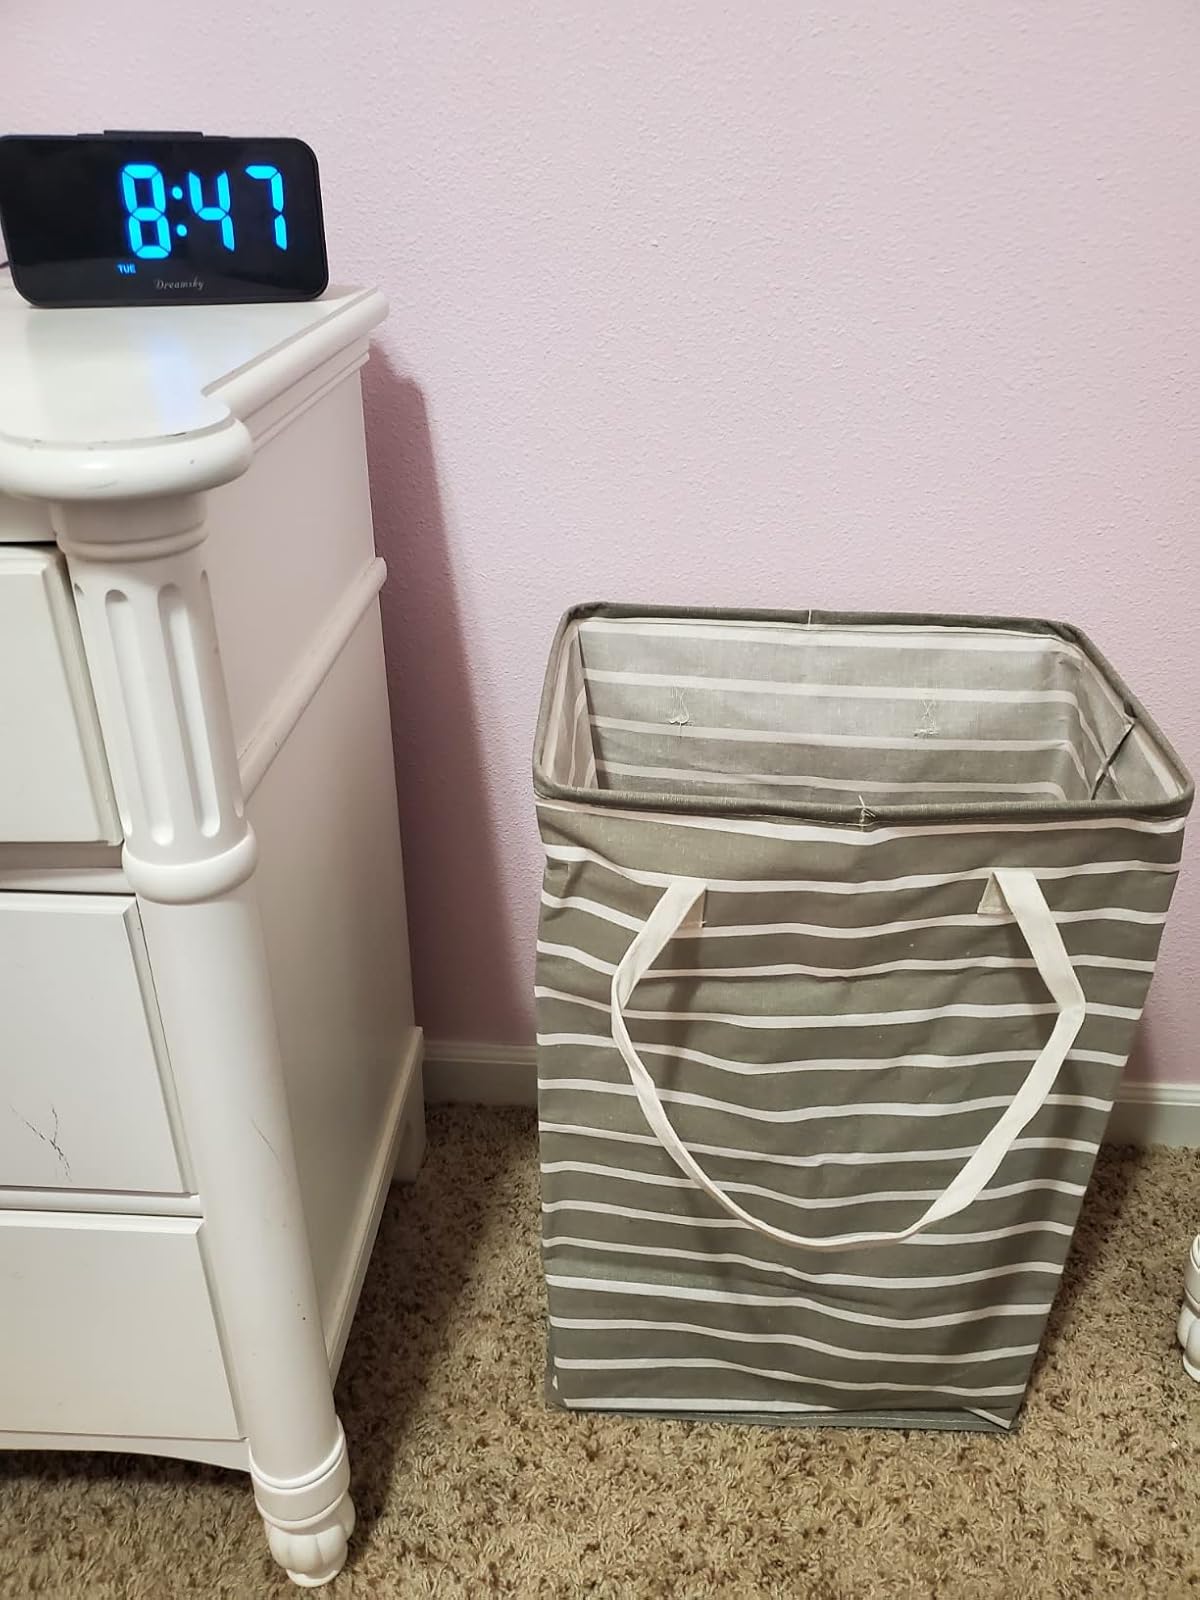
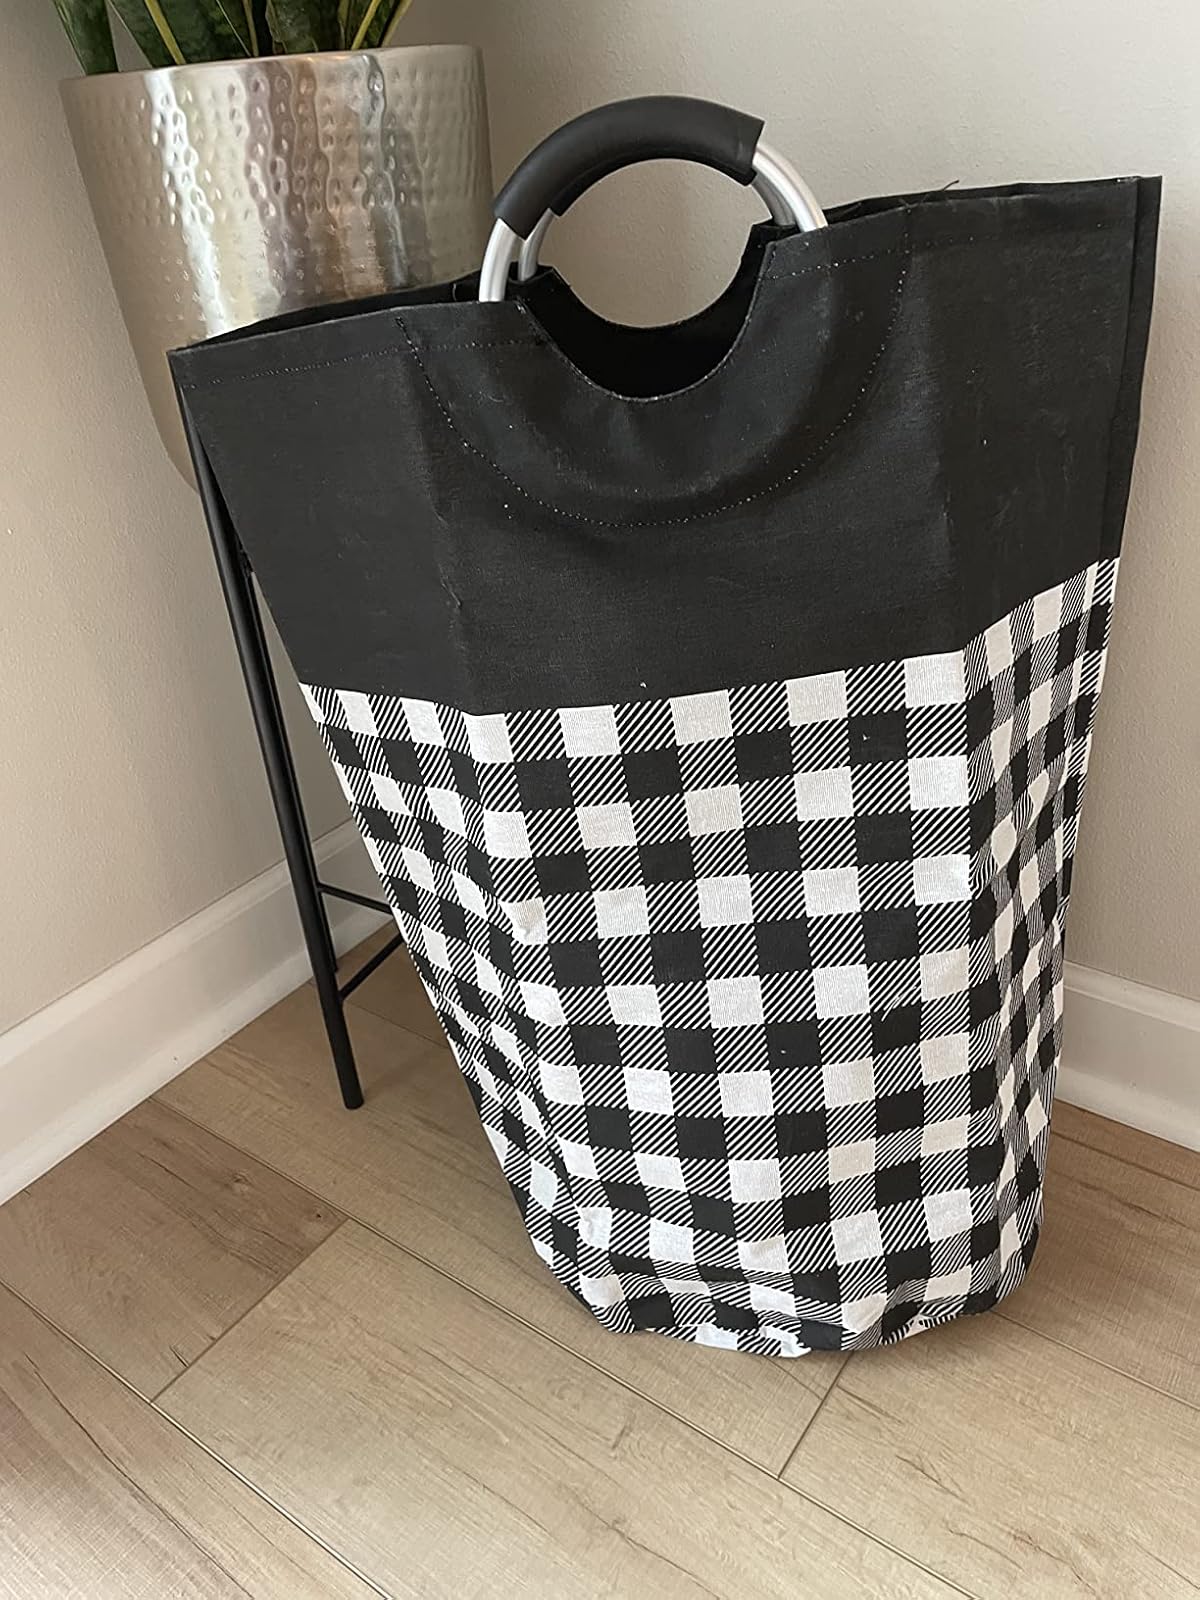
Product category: items_hamper
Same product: no